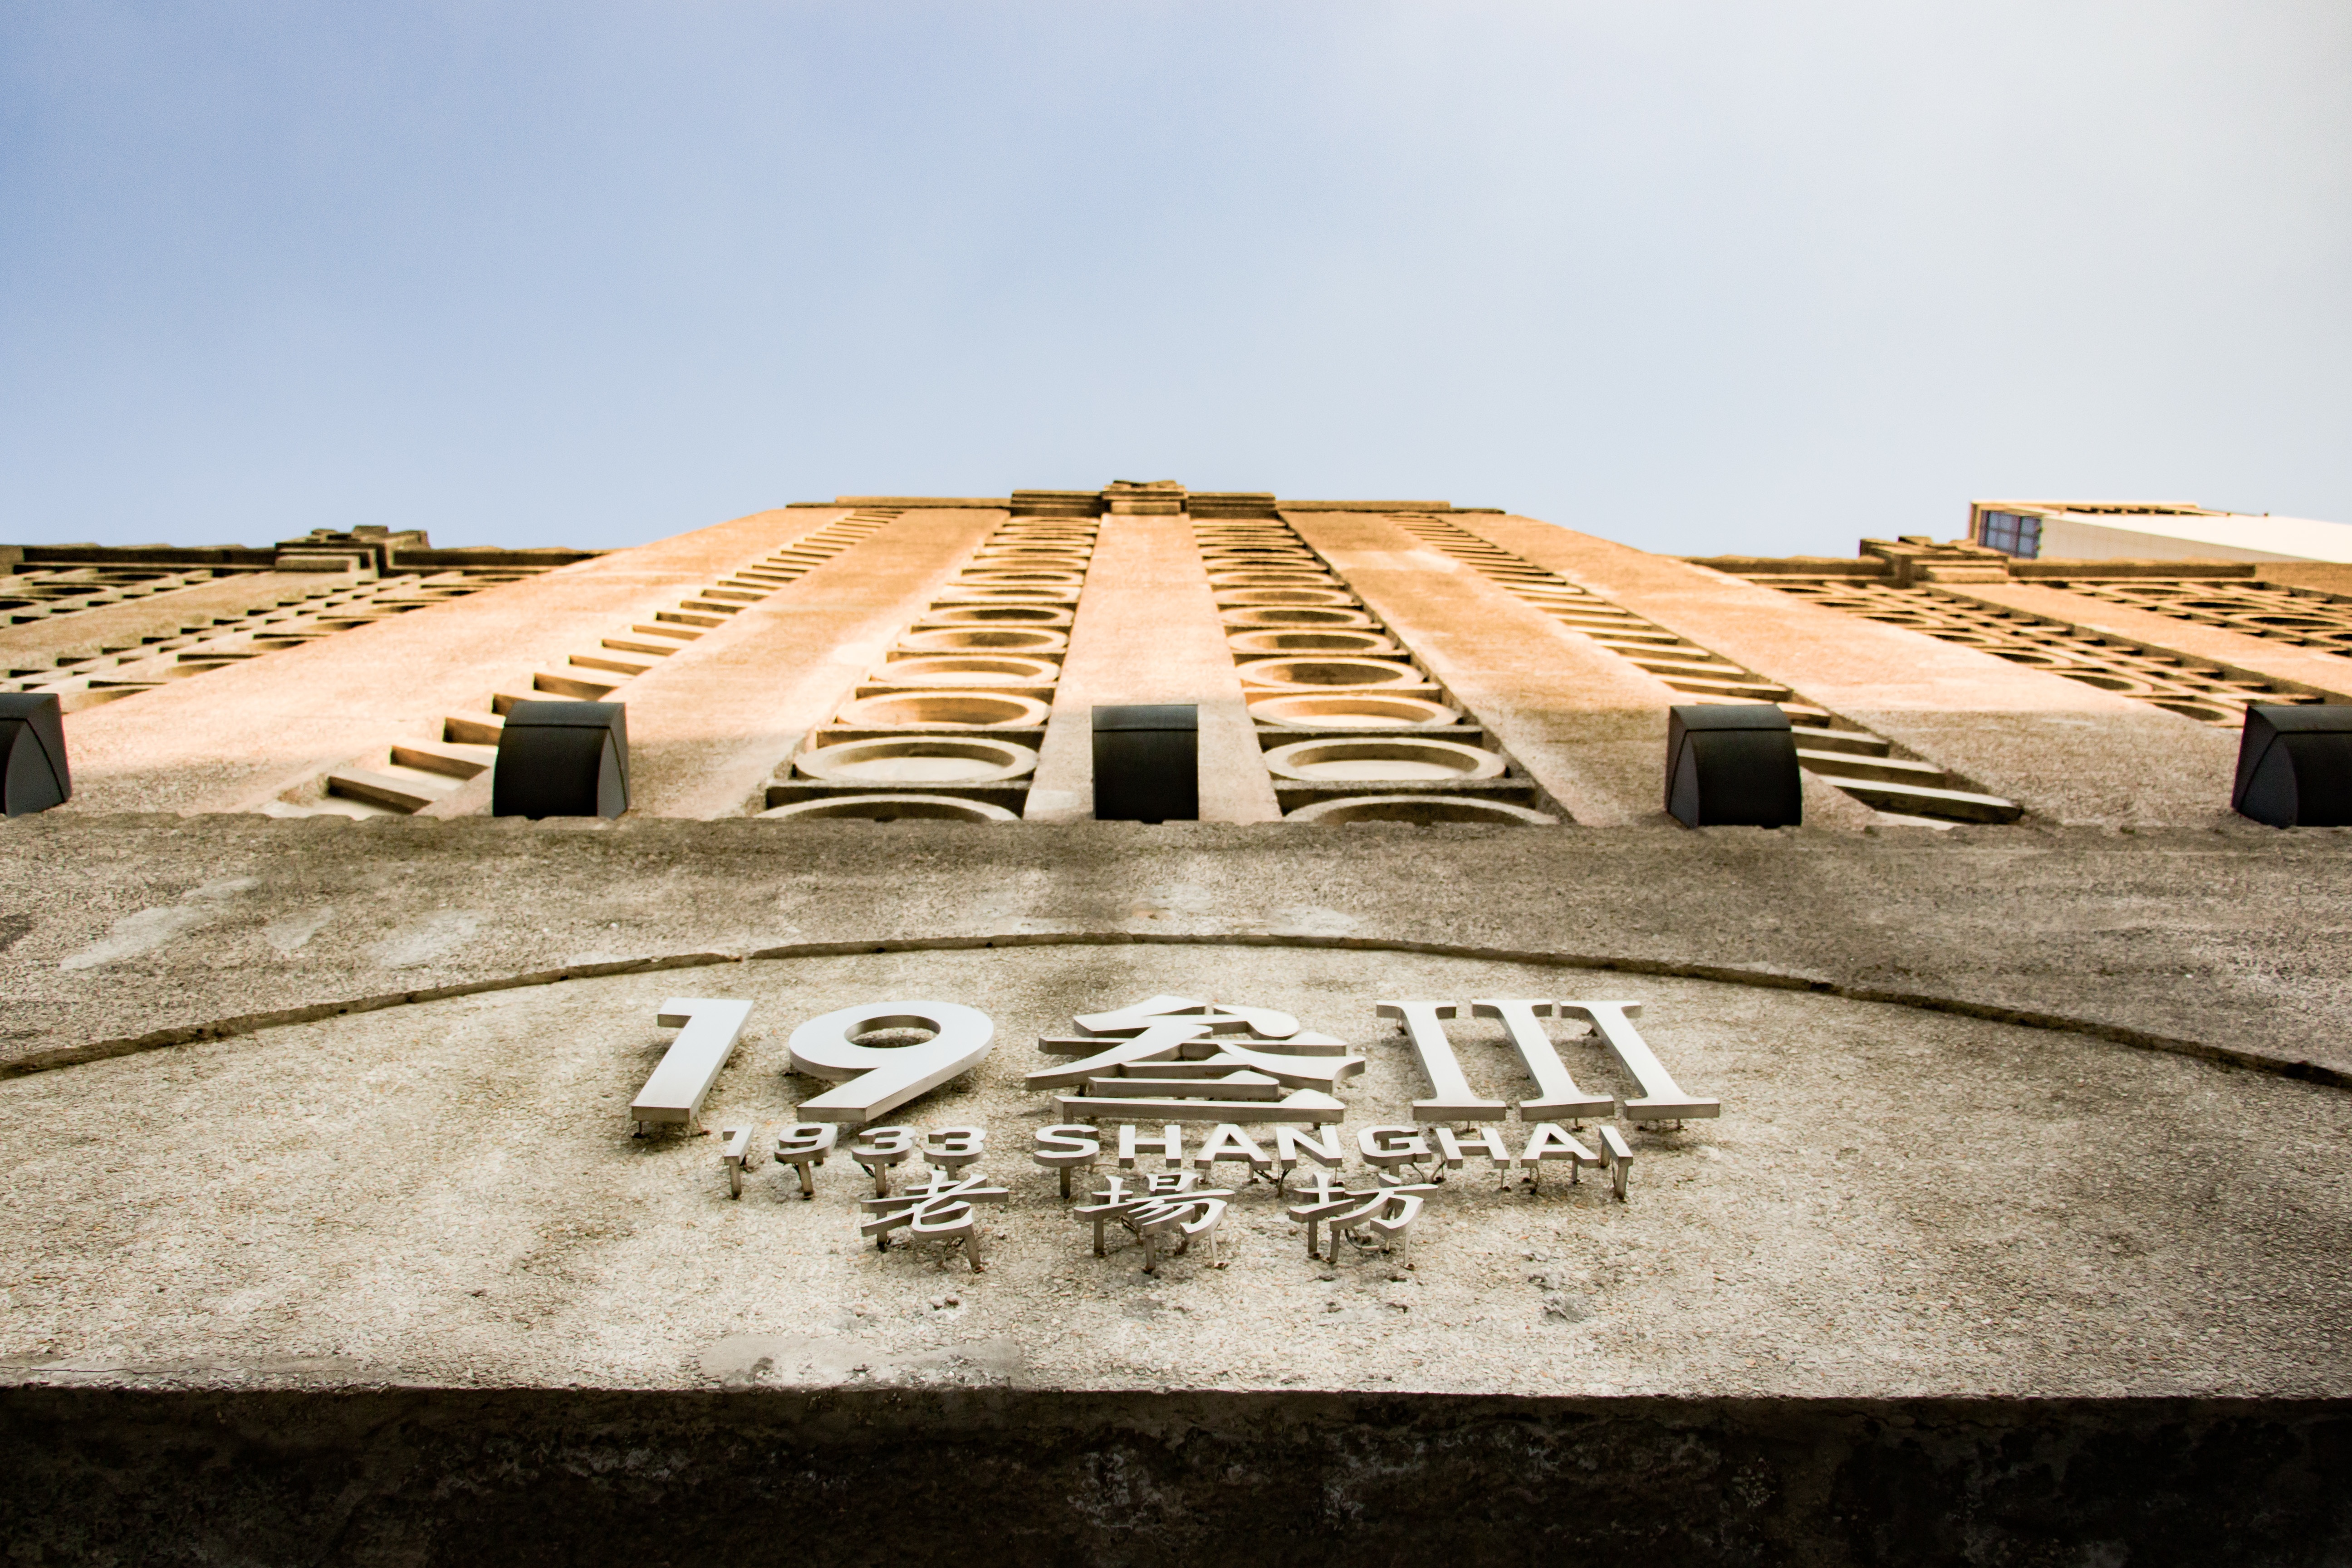
wood, roof, monument, temple, ancient history